Football boot

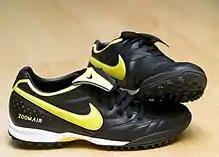
A pair of Nike Zoom Air football boots, for use on artificial grass or sand and rubber pitches

Originally, football boots were available only in black, but they are now available in a wide variety of colours. Nike's flagship shoes are the Phantom VNM, Phantom VSN, Tiempos, and The Nike Mercurial Vapor worn by Cristiano Ronaldo. Adidas are responsible for the Predator range, as worn by David Beckham, Gary Neville, and Steven Gerrard, as well as the long-surviving Copa Mundial. The entire German national side wore Adidas boots during the 2006 FIFA World Cup. German firm Puma's flagship shoes are the Puma King Platinum, Puma Future, and Puma One worn by Sergio Agüero, Cesc Fàbregas, and Antoine Griezmann.